John Sevier State Office Building

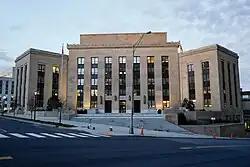
The Tennessee State Office Building in 2007

The John Sevier State Office Building, also known as the Tennessee State Office Building, is a historic building in Nashville, Tennessee, U.S.. Located on Tennessee State Capitol grounds, it was designed in the Art Deco architectural style by Emmons H. Woolwine, and completed in 1940. It was named for Governor John Sevier. It has been listed on the National Register of Historic Places since July 13, 2011.